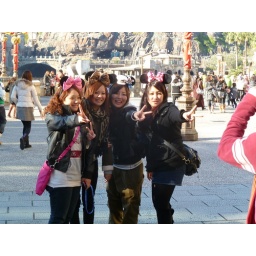
lots of cute girls in the park, LOL